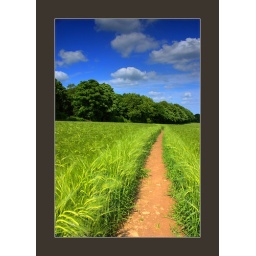
On my way back home through the lush green corn field around Linacre.